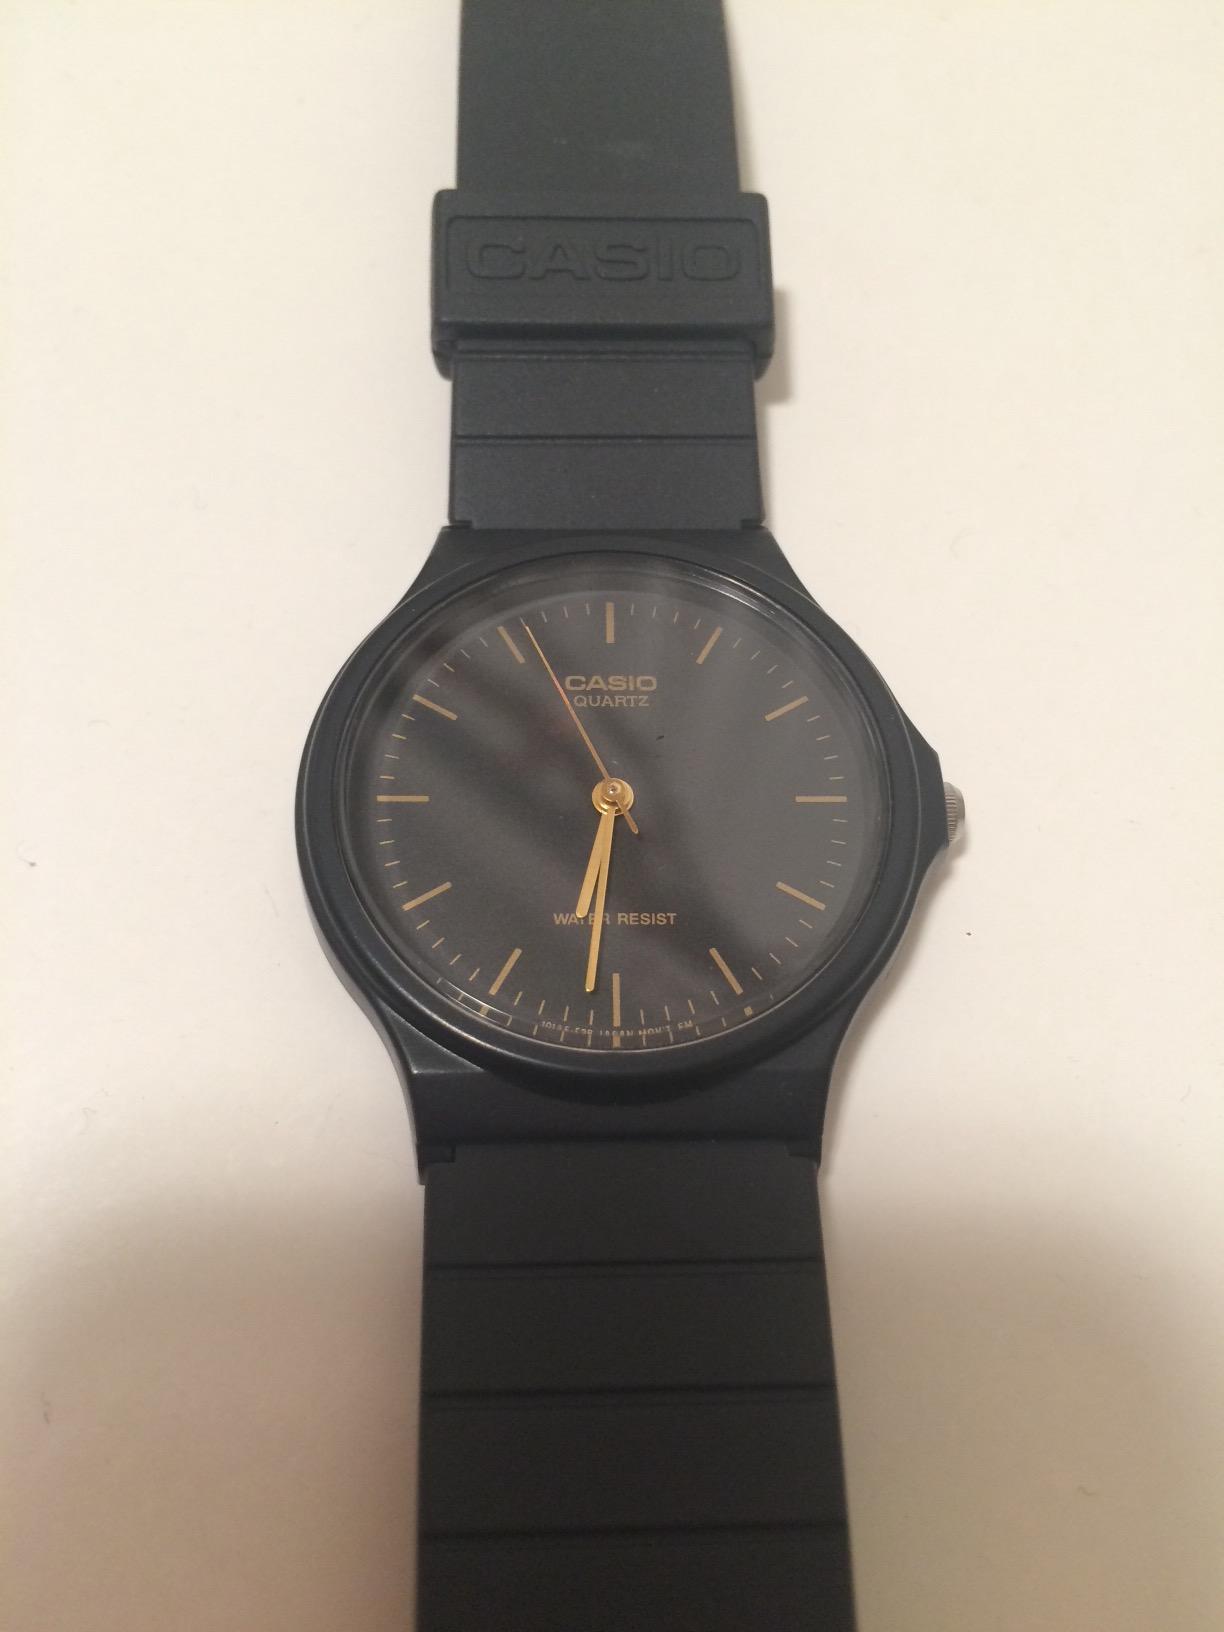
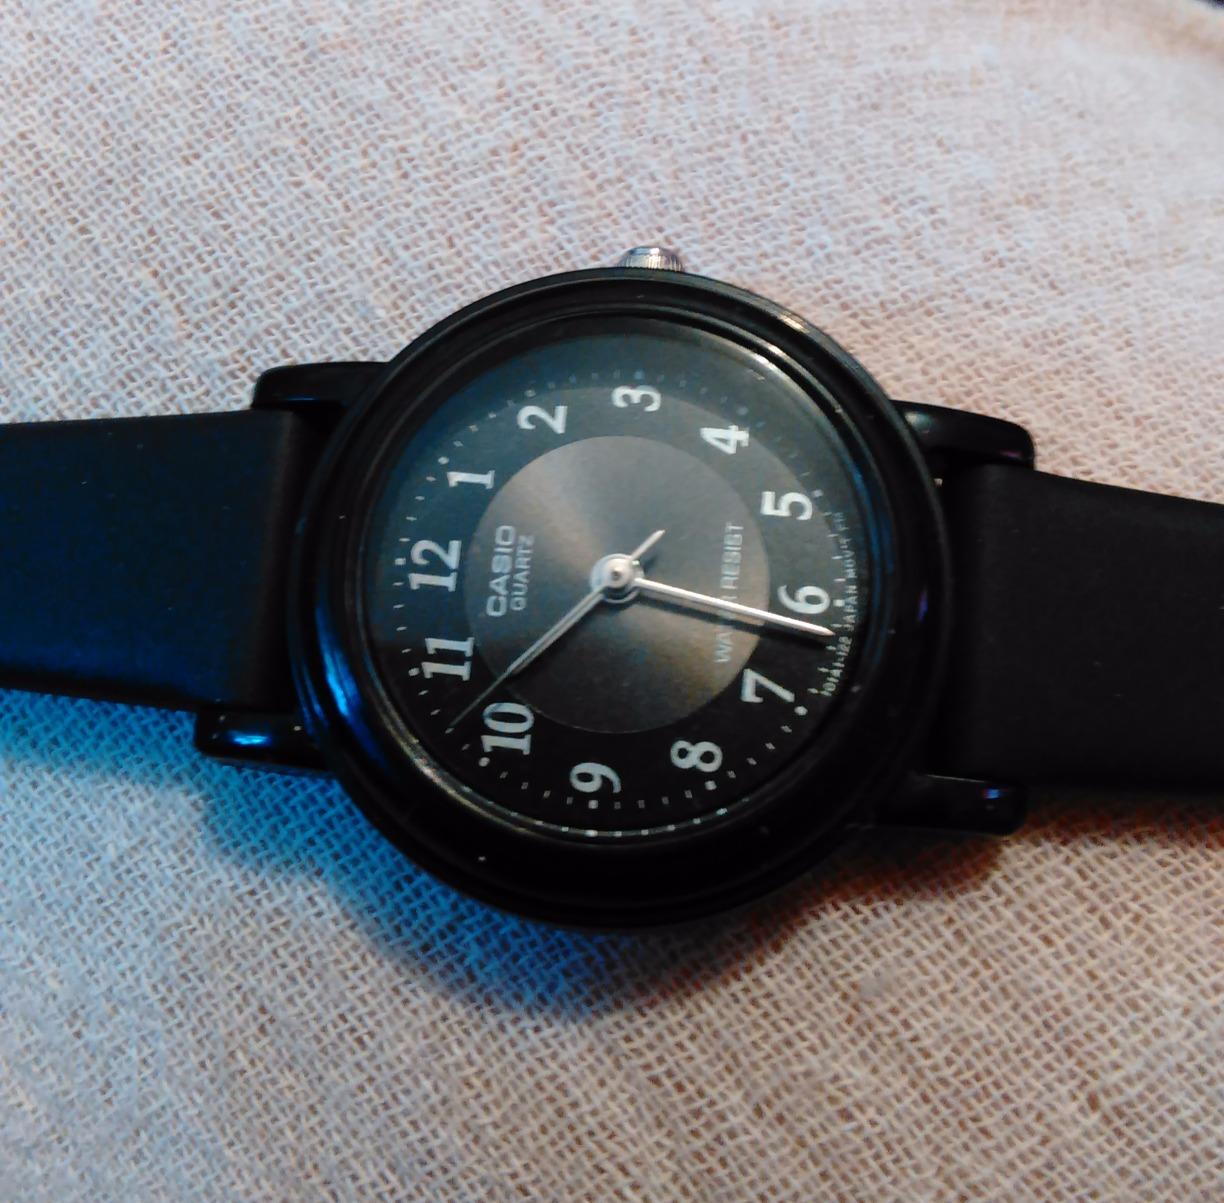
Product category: accessories_watch
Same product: no